Australian Army during World War II

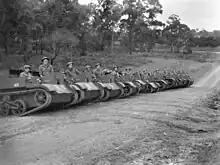
The 13/33rd Battalion's Bren carrier platoon at Sydney in 1943

The Army was considerably expanded in early 1942 in response to the Japanese threat to Australia. During this year the Army's strength peaked at eleven infantry divisions—the 1st, 2nd, 3rd, 4th, 5th, 6th, 7th, 9th, 10th, 11th and 12th Divisions—and three armoured divisions—the 1st, 2nd and 3rd—organised into the First and Second Armies, and I, II and III Corps, as well as many support and service units. In August 1942, the Army had a strength of 476,000 men. This force proved larger than what Australia's population and industry could sustain; by late 1942 the number of personnel who needed to be inducted each month to make good losses caused by sickness and combat was much larger than the numbers who were becoming eligible for service, and the allocation of a high proportion of Australia's limited supply of manpower to the military was inhibiting the expansion of the munitions industry and other key sectors of the economy. The Army was also unbalanced as a large majority its personnel were employed in arms corps undertaking combat and combat support roles. Heavily reliant upon its allies for logistical support, it required more personnel in support arms such as ordnance and transport to be functional as a self-sufficient organisation. This situation was most acute in 1942; at that time there were 137,236 men serving arms corps such as infantry, cavalry and armour, while there were just 29,079 in ordnance.